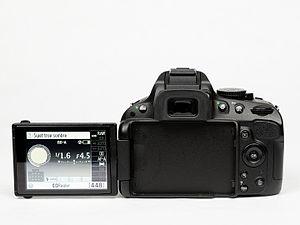
Appareil photo Nikon D5100 avec zom AF S DX Nikkor 18-55 mm.